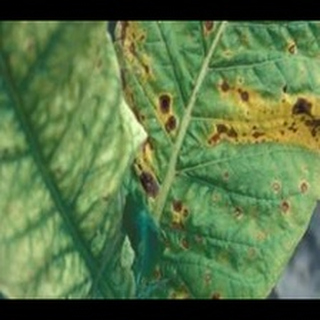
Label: wheat_tan_spot